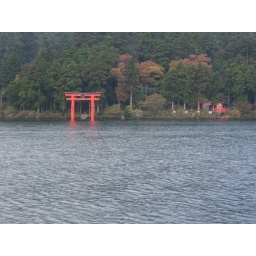
The shrine is hidden in the forest but you can just make out the entrance Torii in the water